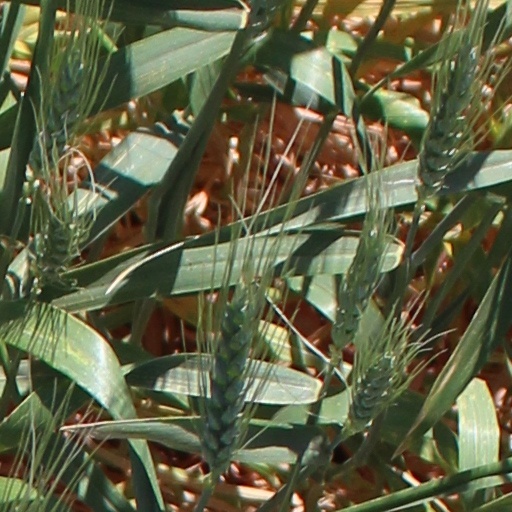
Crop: wheat